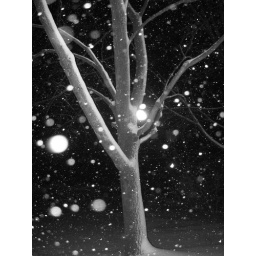
this tree was begging to be photographed. i did the best i could while sitting in a moving car.